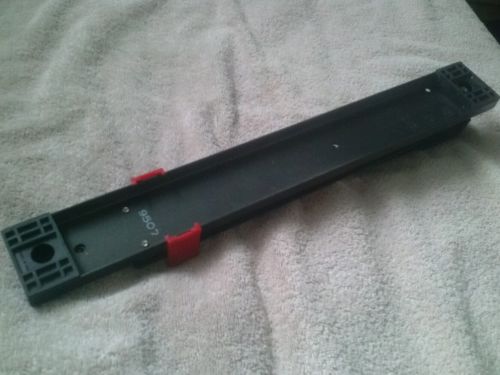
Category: stapler